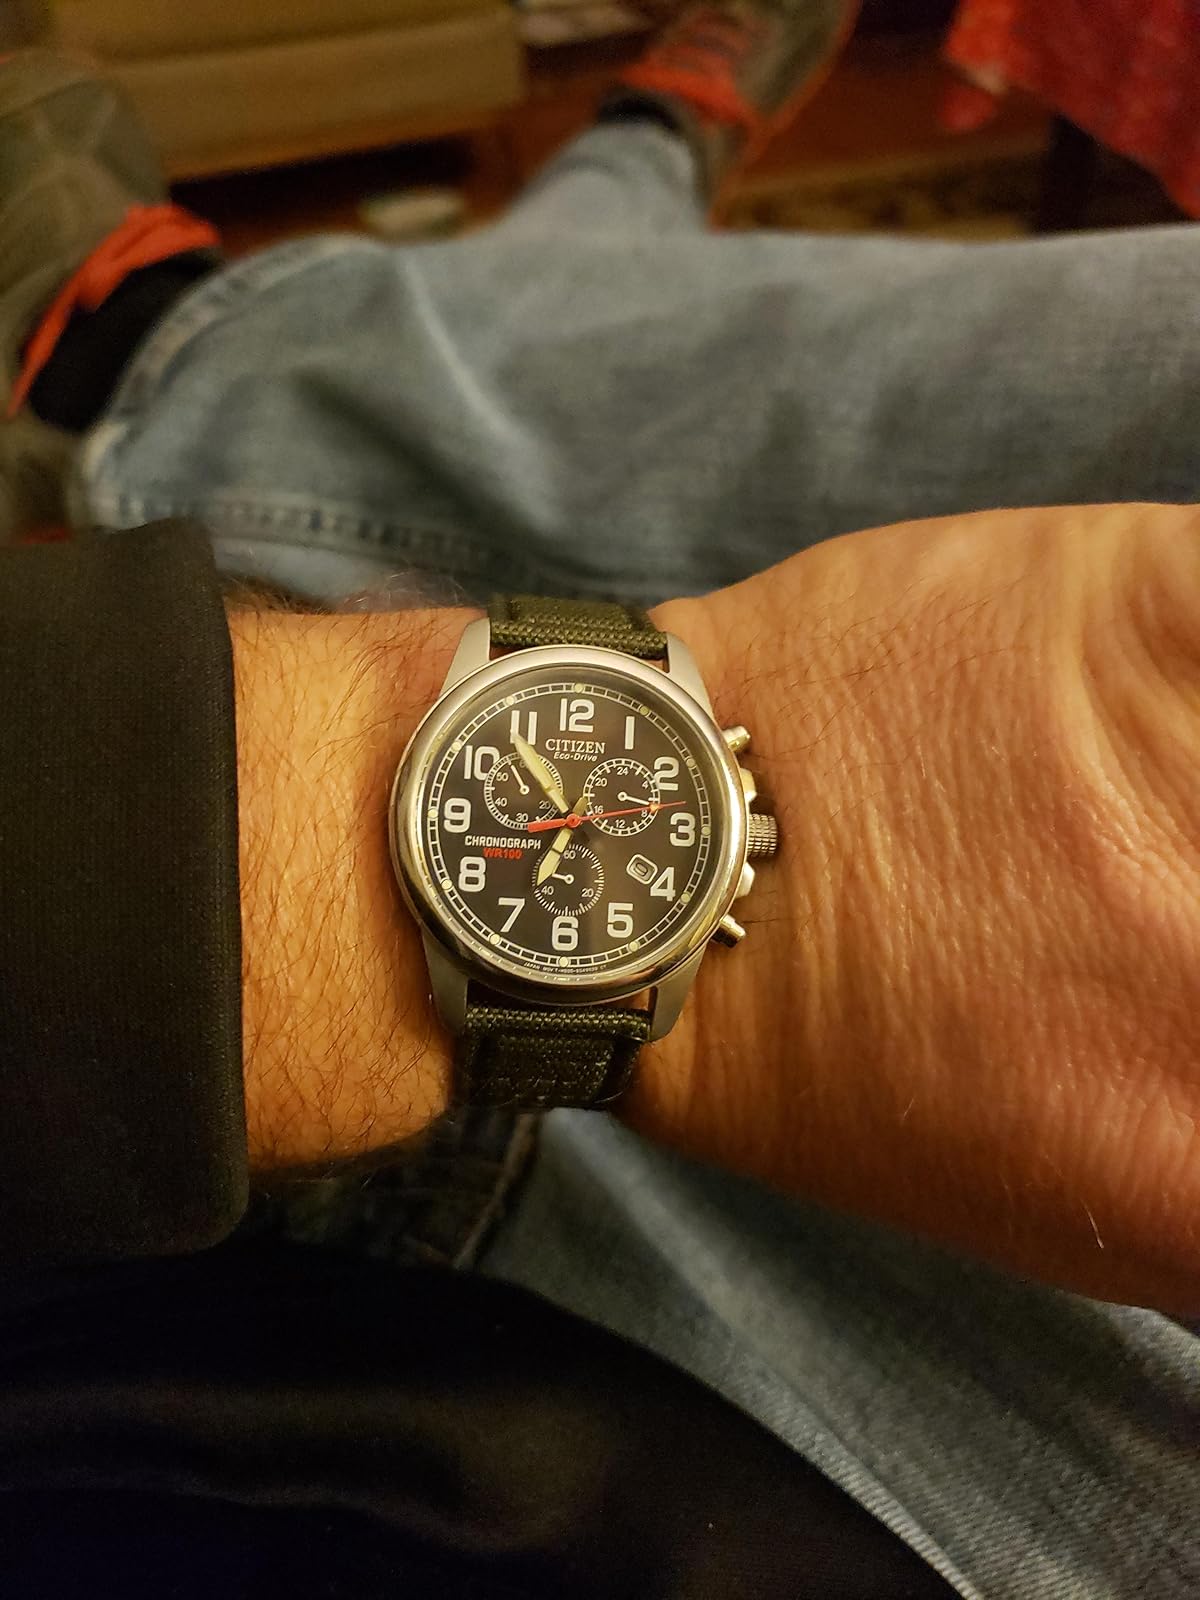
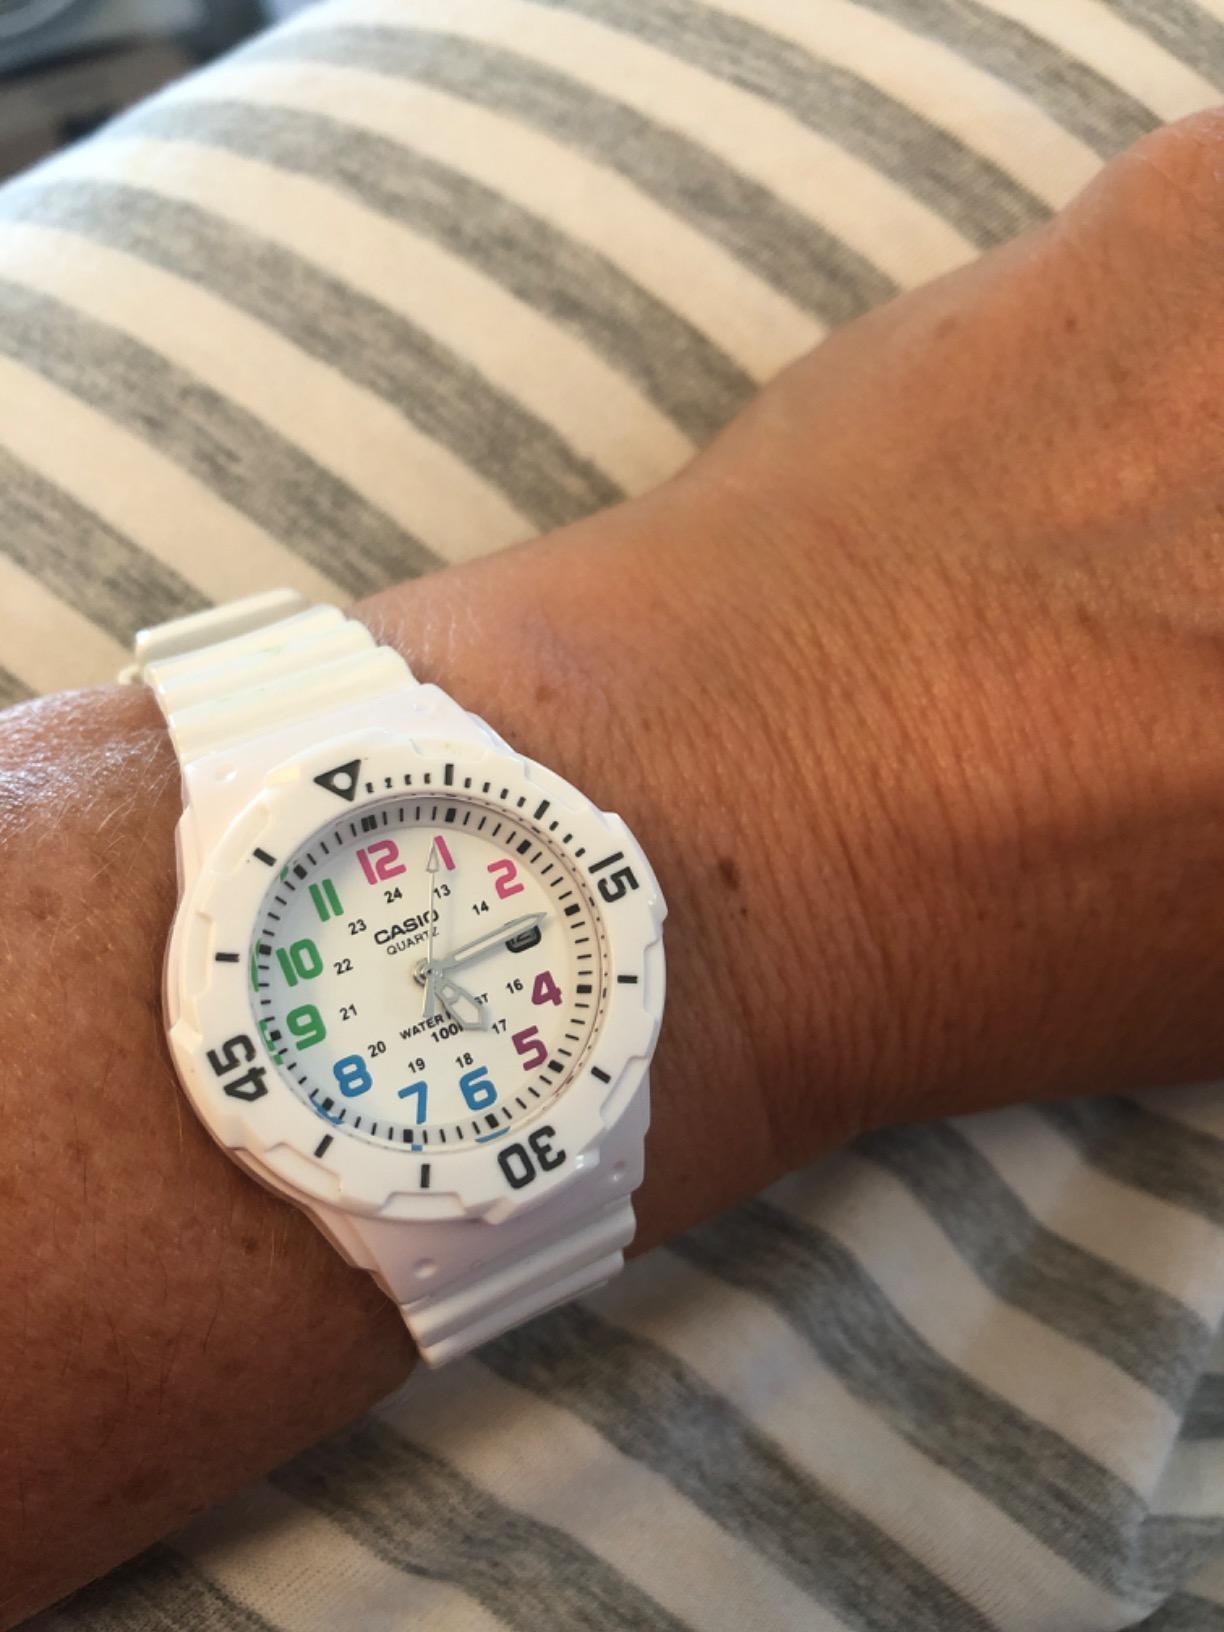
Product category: accessories_watch
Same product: no